Gabonese cuisine

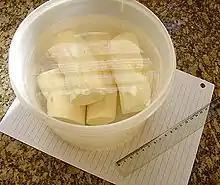
Cassava root, peeled. Cassava is a significant staple food in Gabon

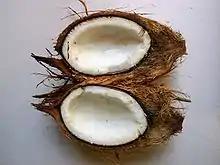
A split coconut

Gabonese cuisine is the cooking traditions, practices, foods and dishes associated with Gabon, a sovereign state on the west coast of Central Africa. French cuisine is prevalent as a notable influence, and in larger cities various French specialties are available. In rural areas, food staples, such as cassava, rice and yams, are commonly used.